Blood: The Last Vampire

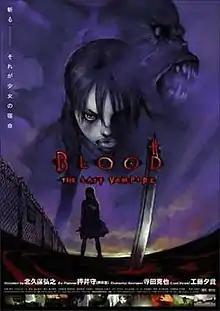
Theatrical release poster

Blood: The Last Vampire (stylized in all caps) is a 2000 Japanese animated action horror film directed by Hiroyuki Kitakubo and written by Kenji Kamiyama; the film is created by Production I.G, whom also produced the film alongside their IG Plus division. Distributed by Sony Pictures Entertainment, a girl named Saya (Youki Kudoh), who hunts the hematophagous-bat-like creatures called Chiropterans, is tasked to eliminate the creatures at Yokota Air Base by her handlers.